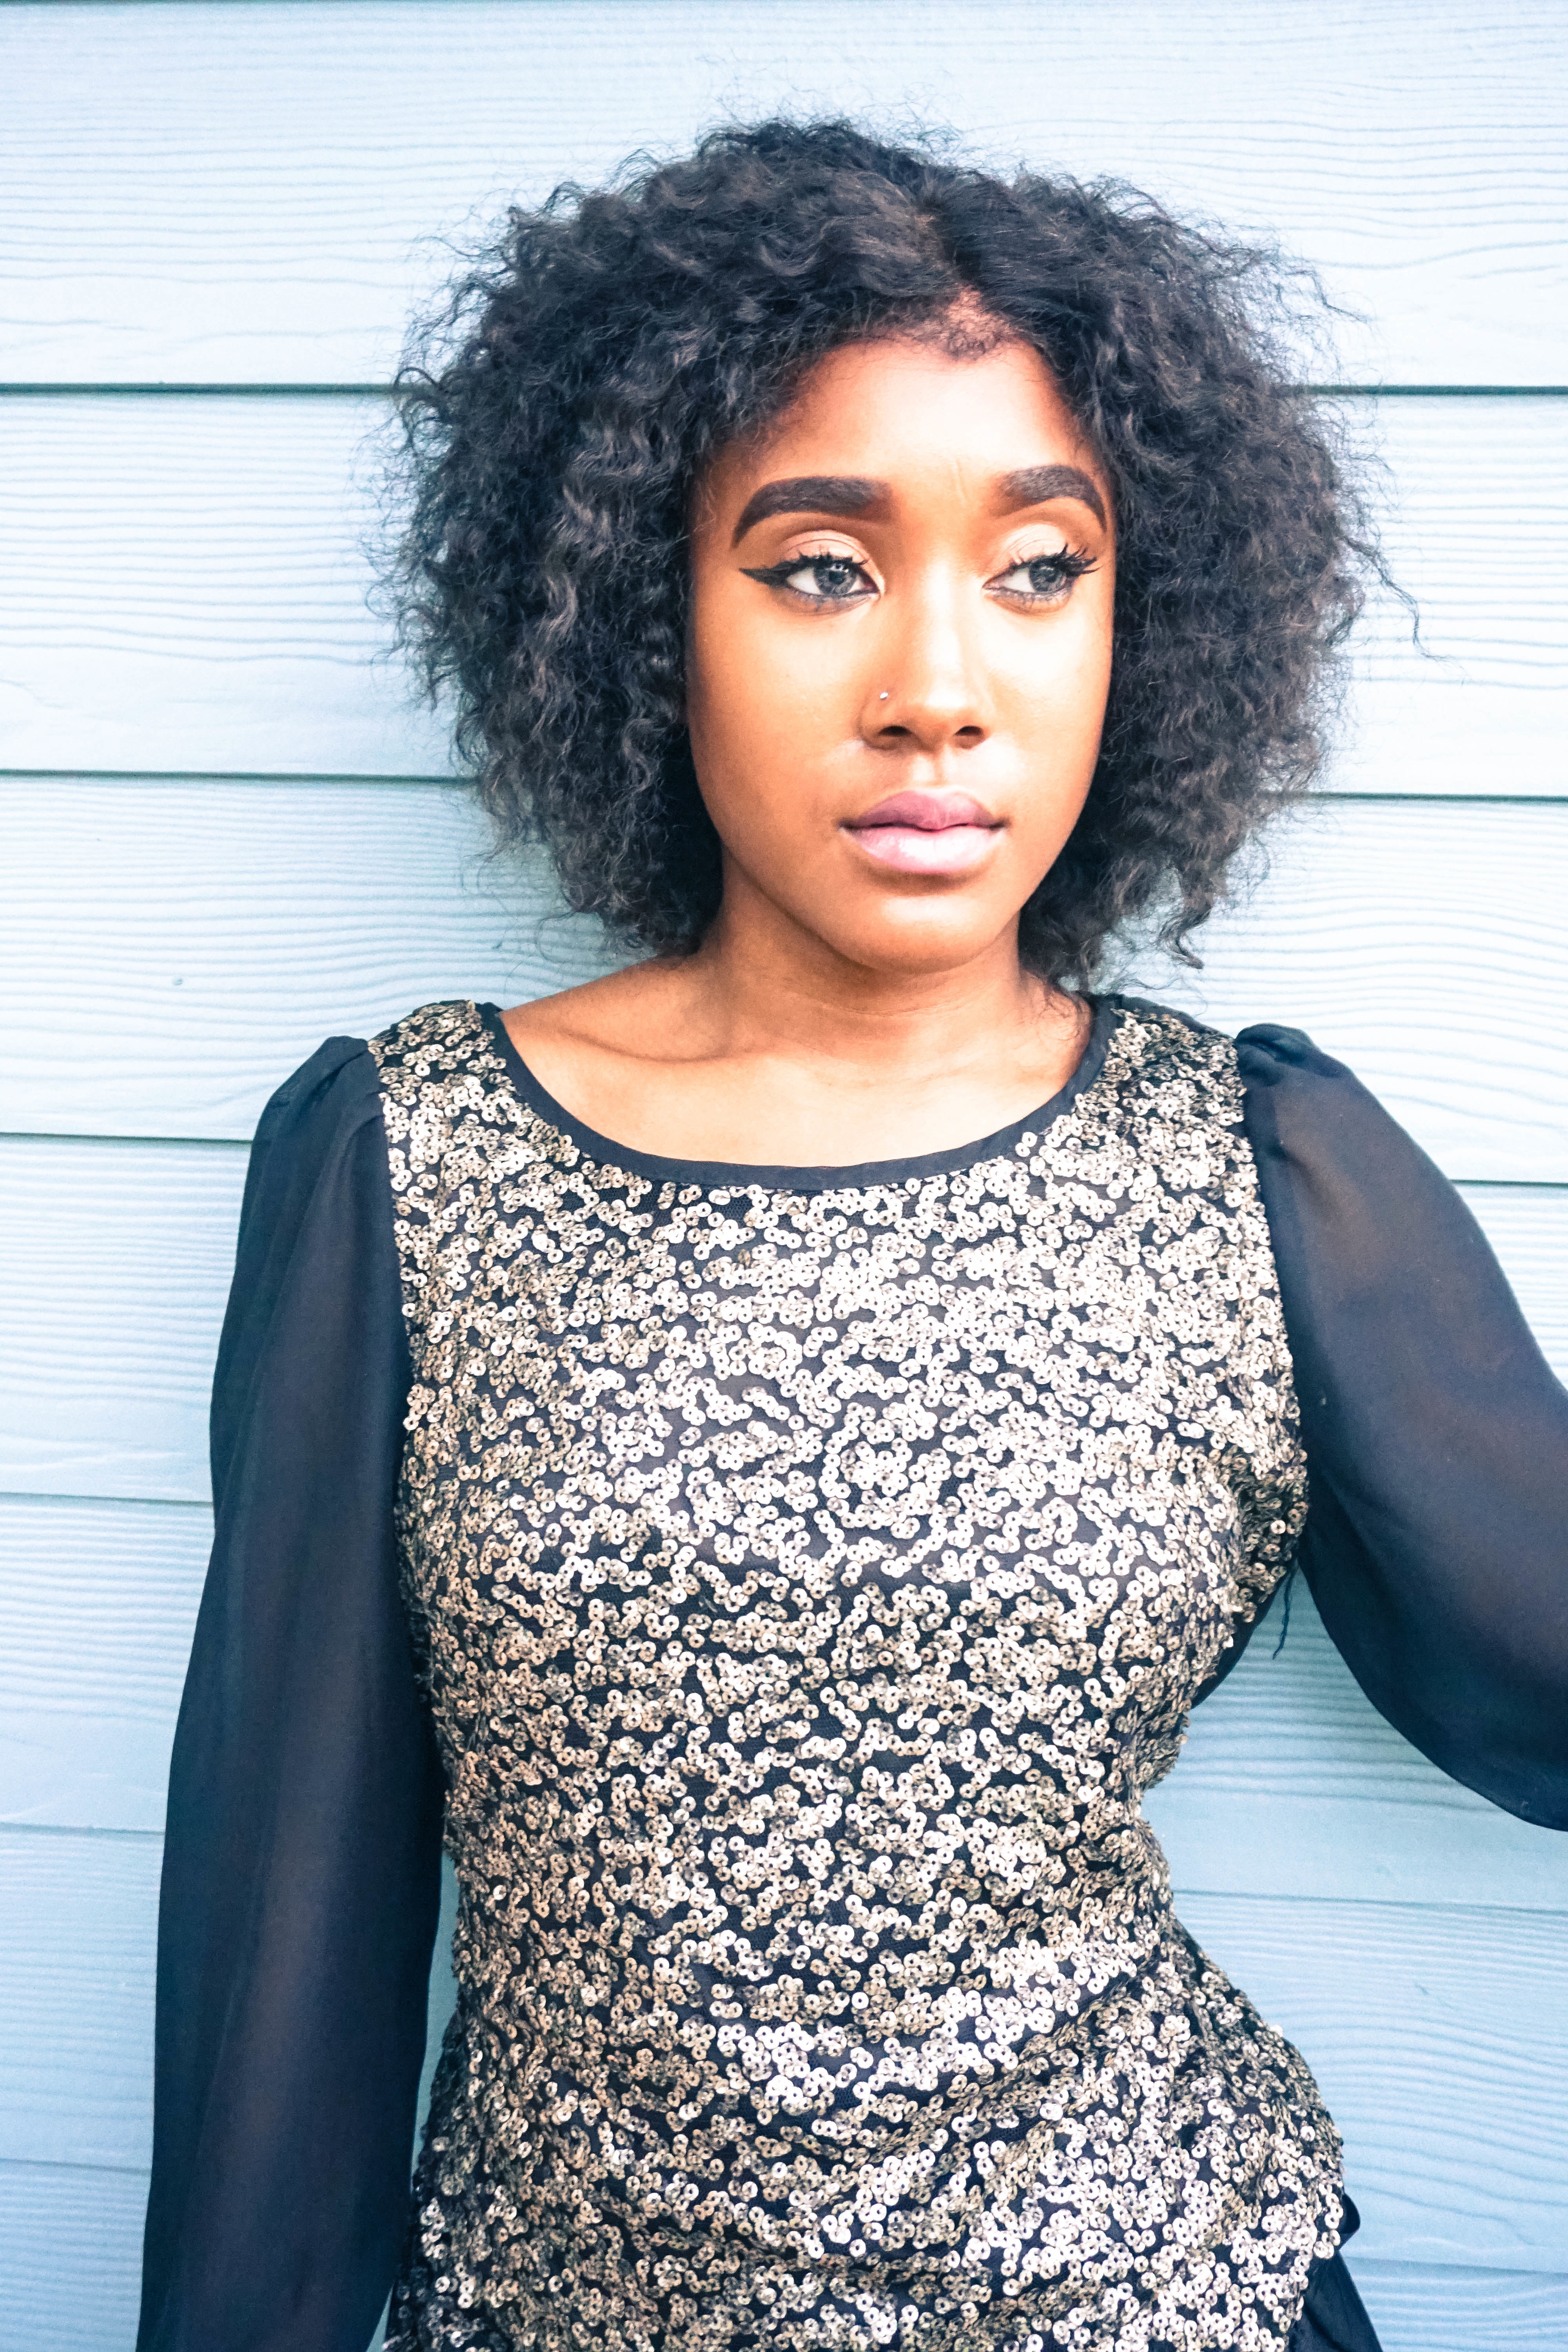
hair, singer, model, fashion, clothing, hairstyle, long hair, afro, black hair, dress, beauty, photo shoot, brown hair, supermodel